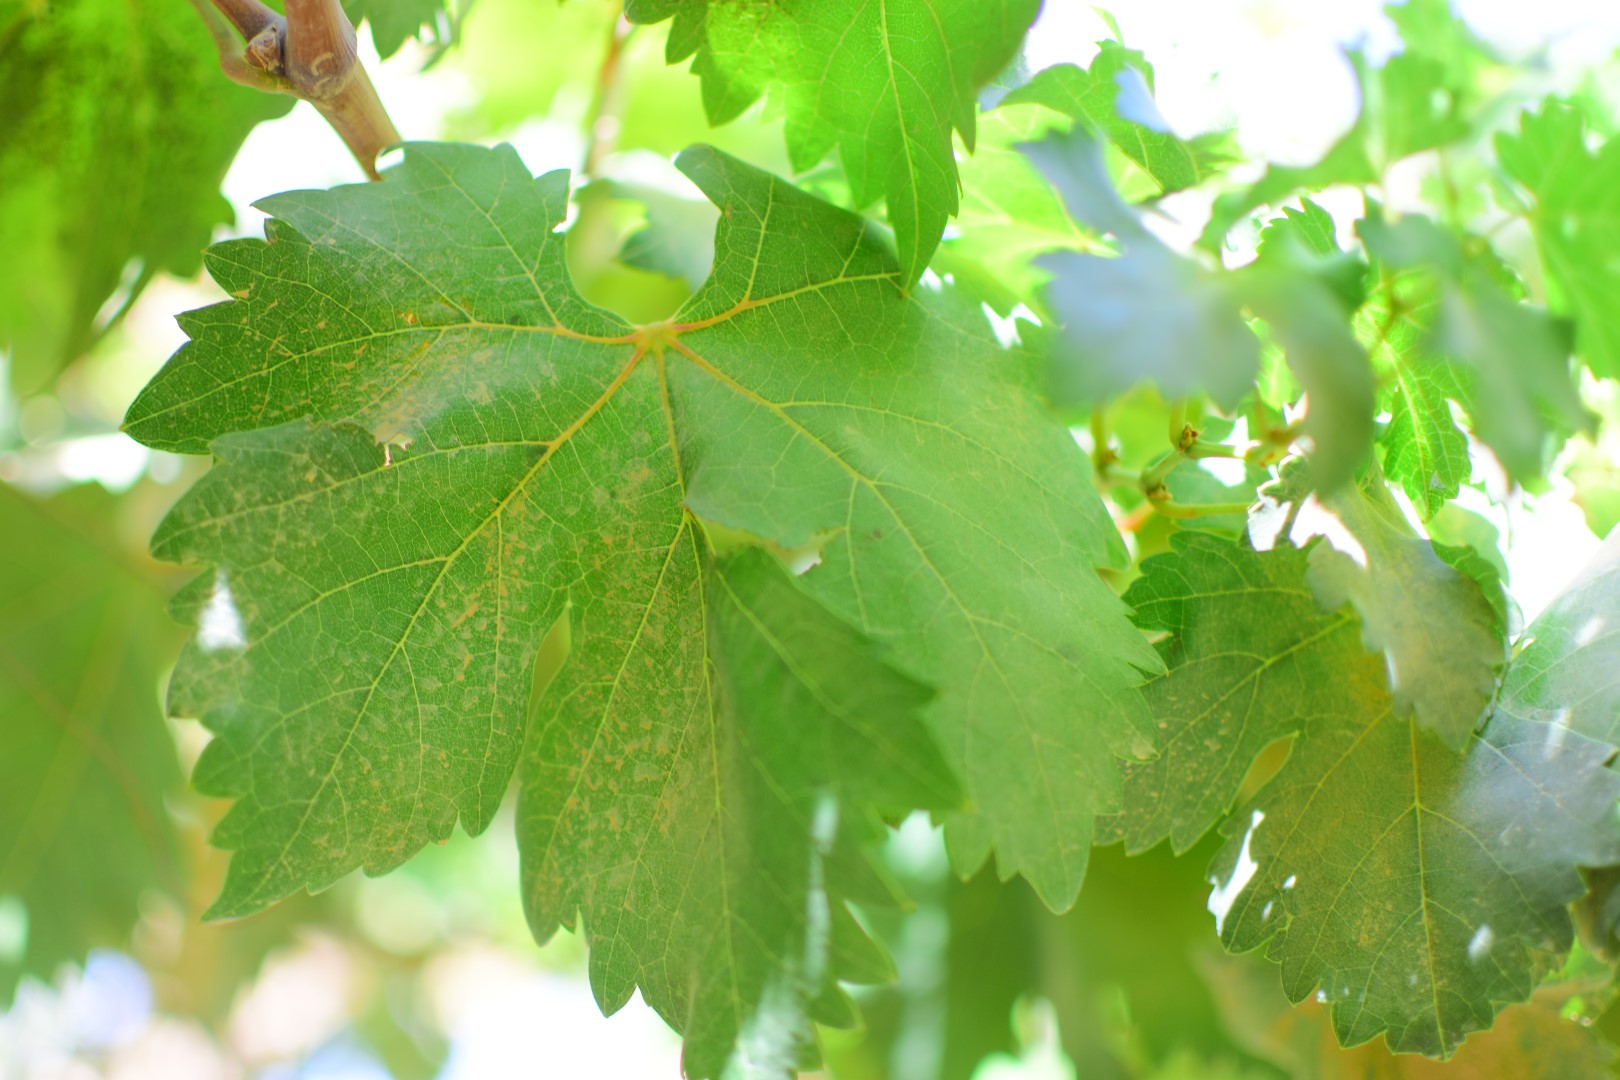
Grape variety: Shdah